Yetminster

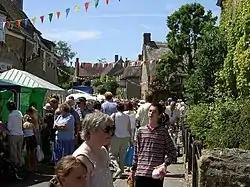
Yetminster Fair in 2003

Yetminster is a village and civil parish in the English county of Dorset. It lies south-west of Sherborne. It is sited on the River Wriggle, a tributary of the River Yeo, and is built almost entirely of honey-coloured limestone, which gives the village an appearance reminiscent of Cotswold villages. In the 2011 census the civil parish had a population of 1,105.